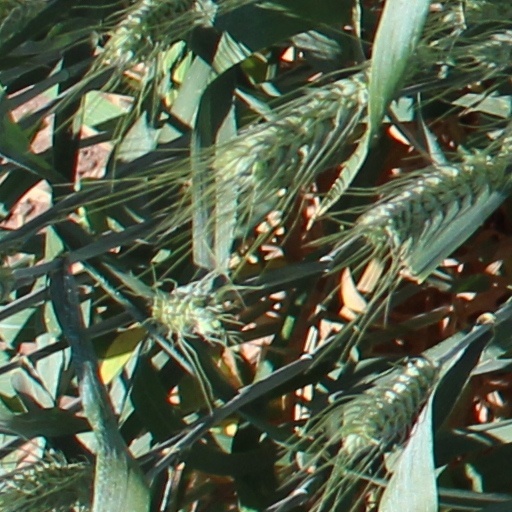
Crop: wheat